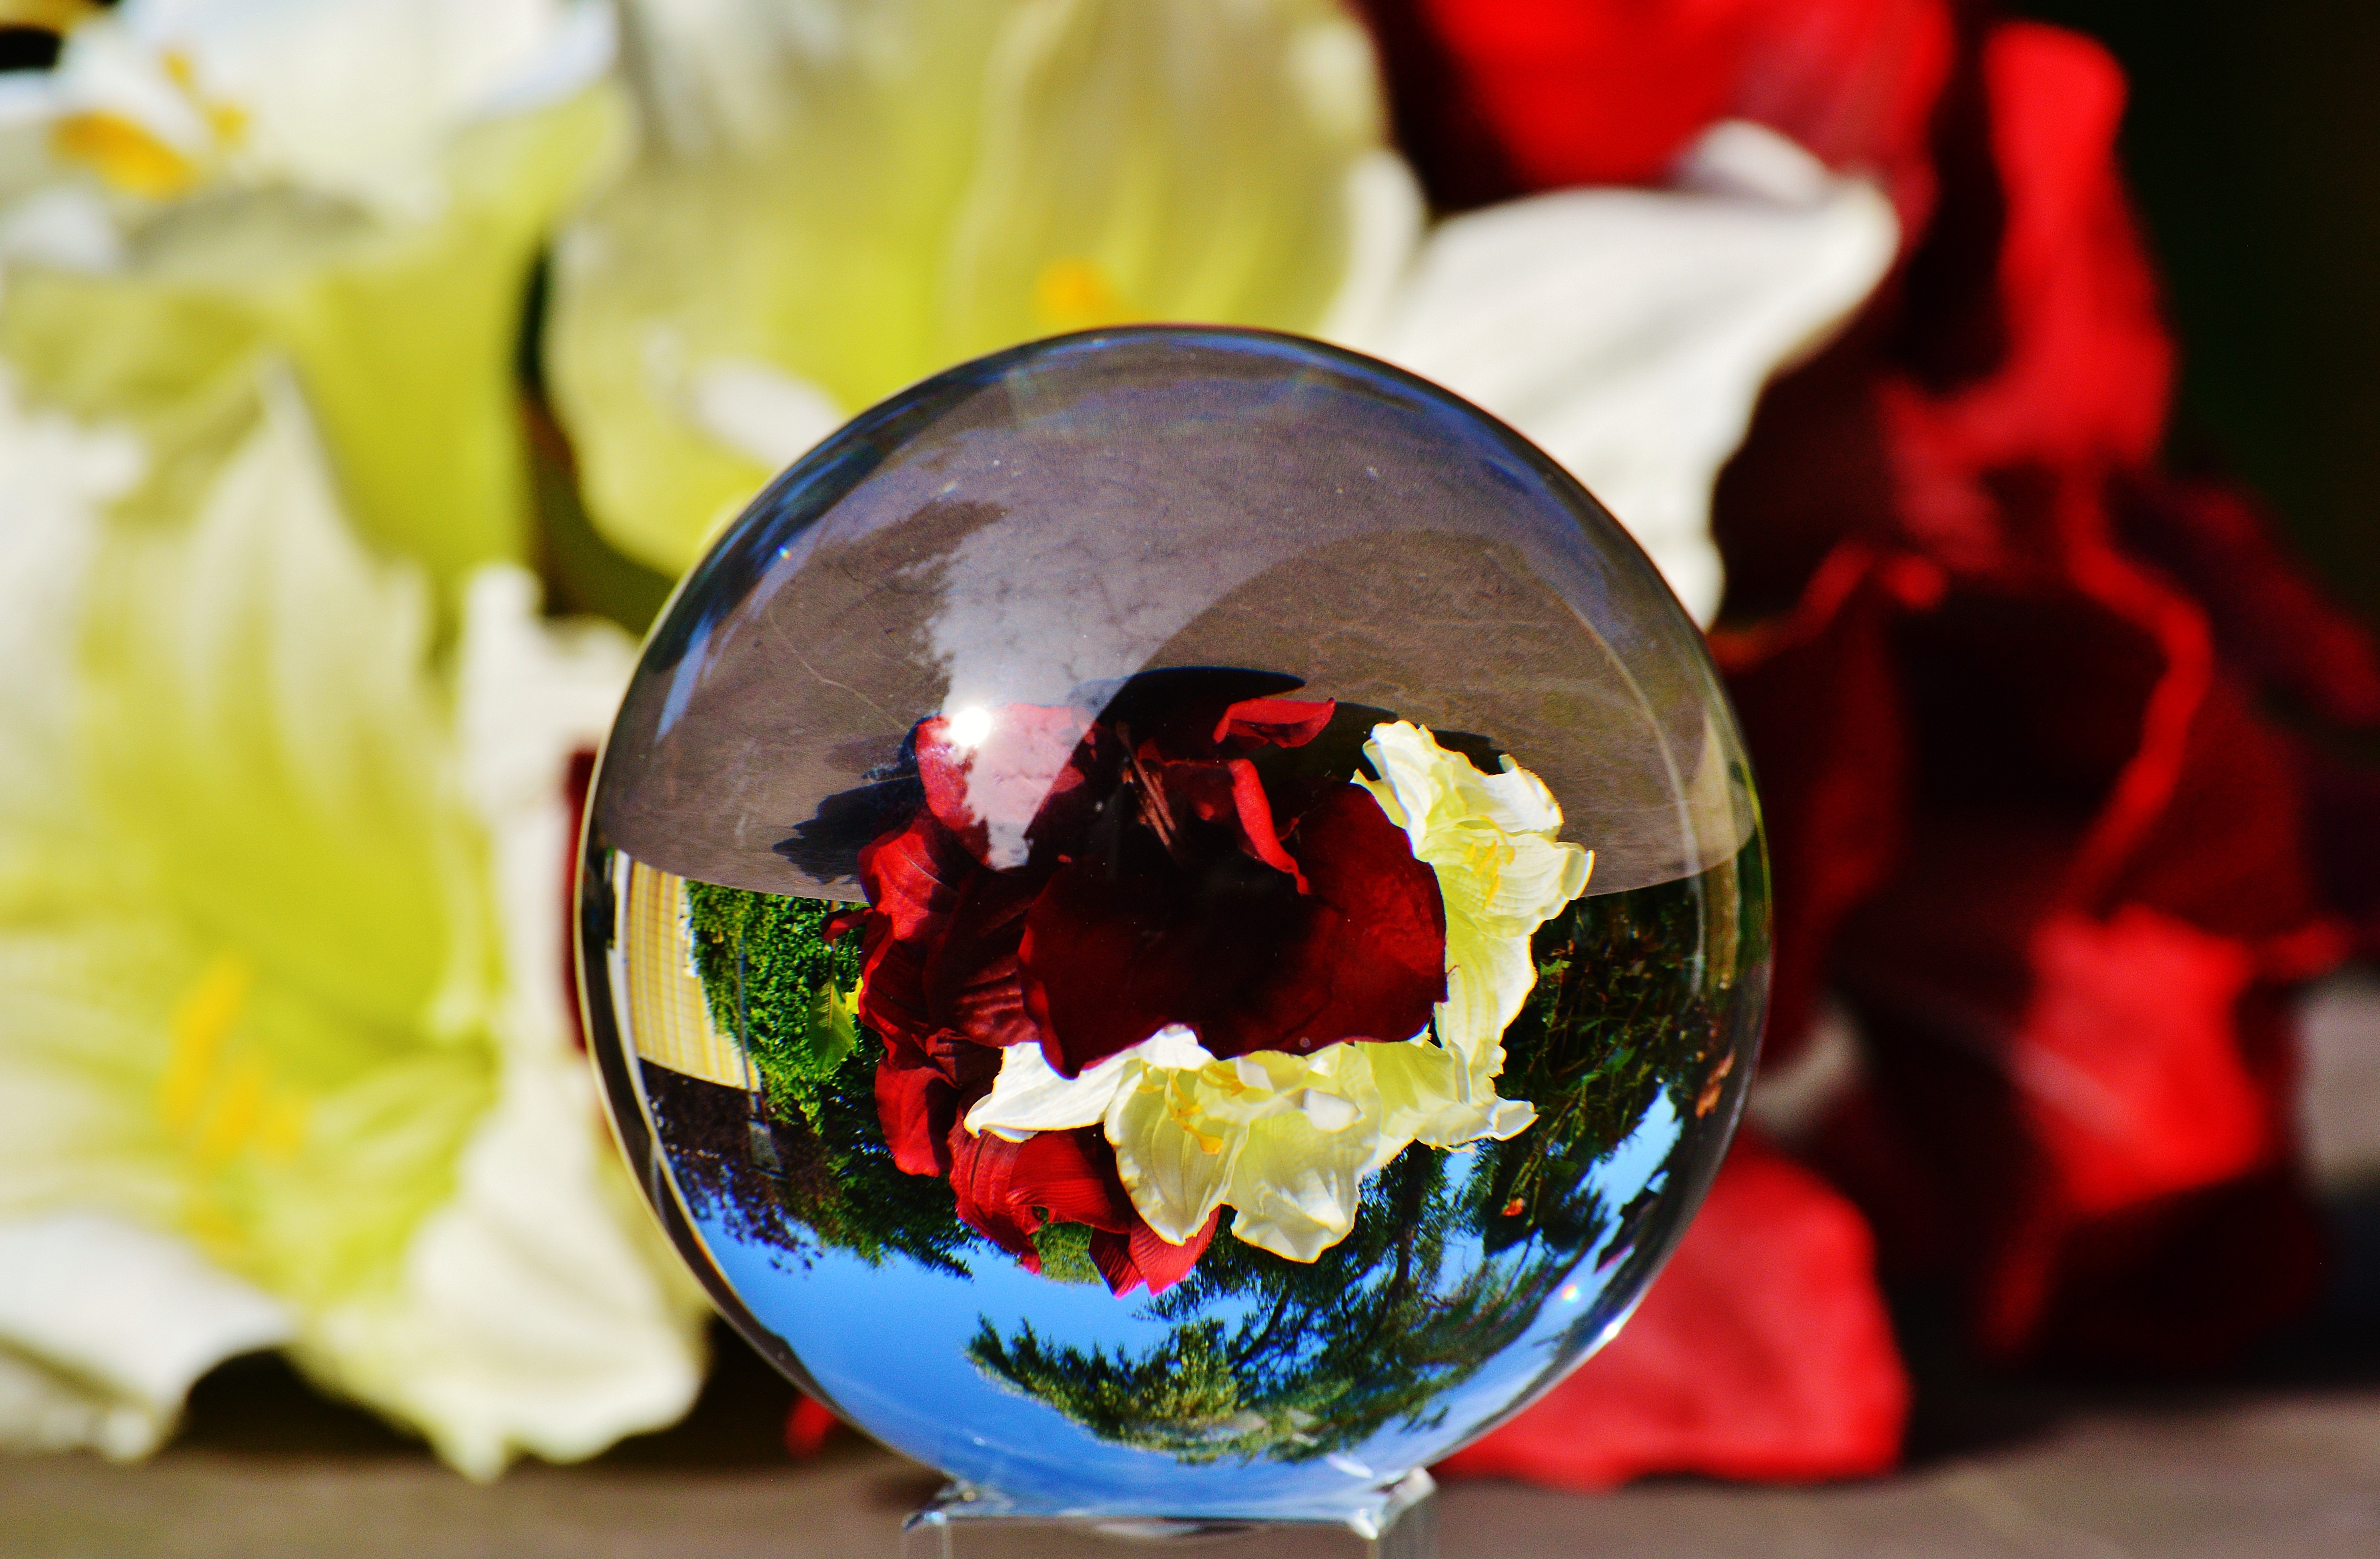
plant, flower, food, red, produce, color, christmas, flowers, transparent, ball, glass ball, sweetness, mirroring, about